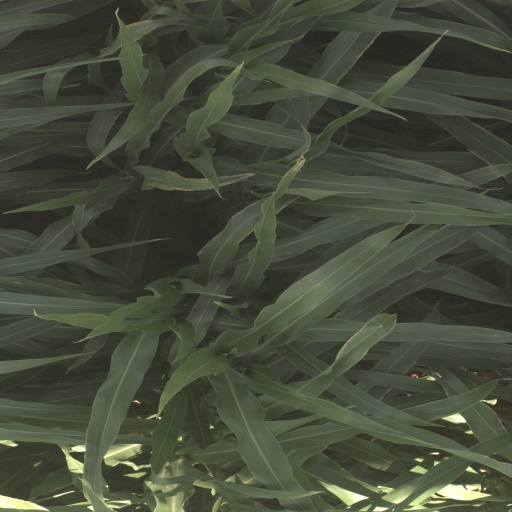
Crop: sorghum